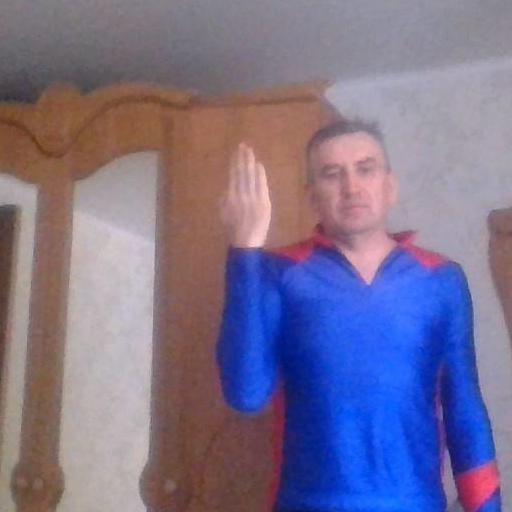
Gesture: stop_inverted